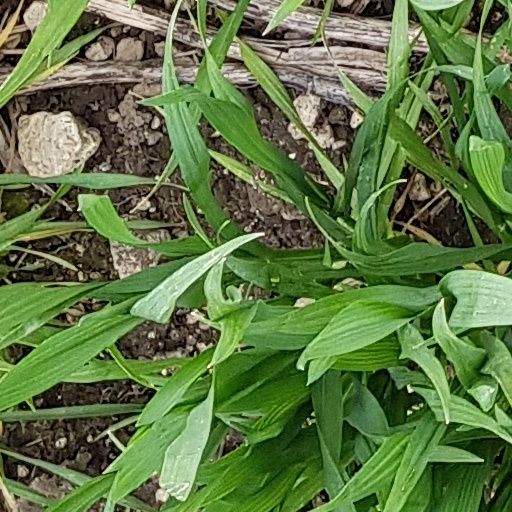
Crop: wheat